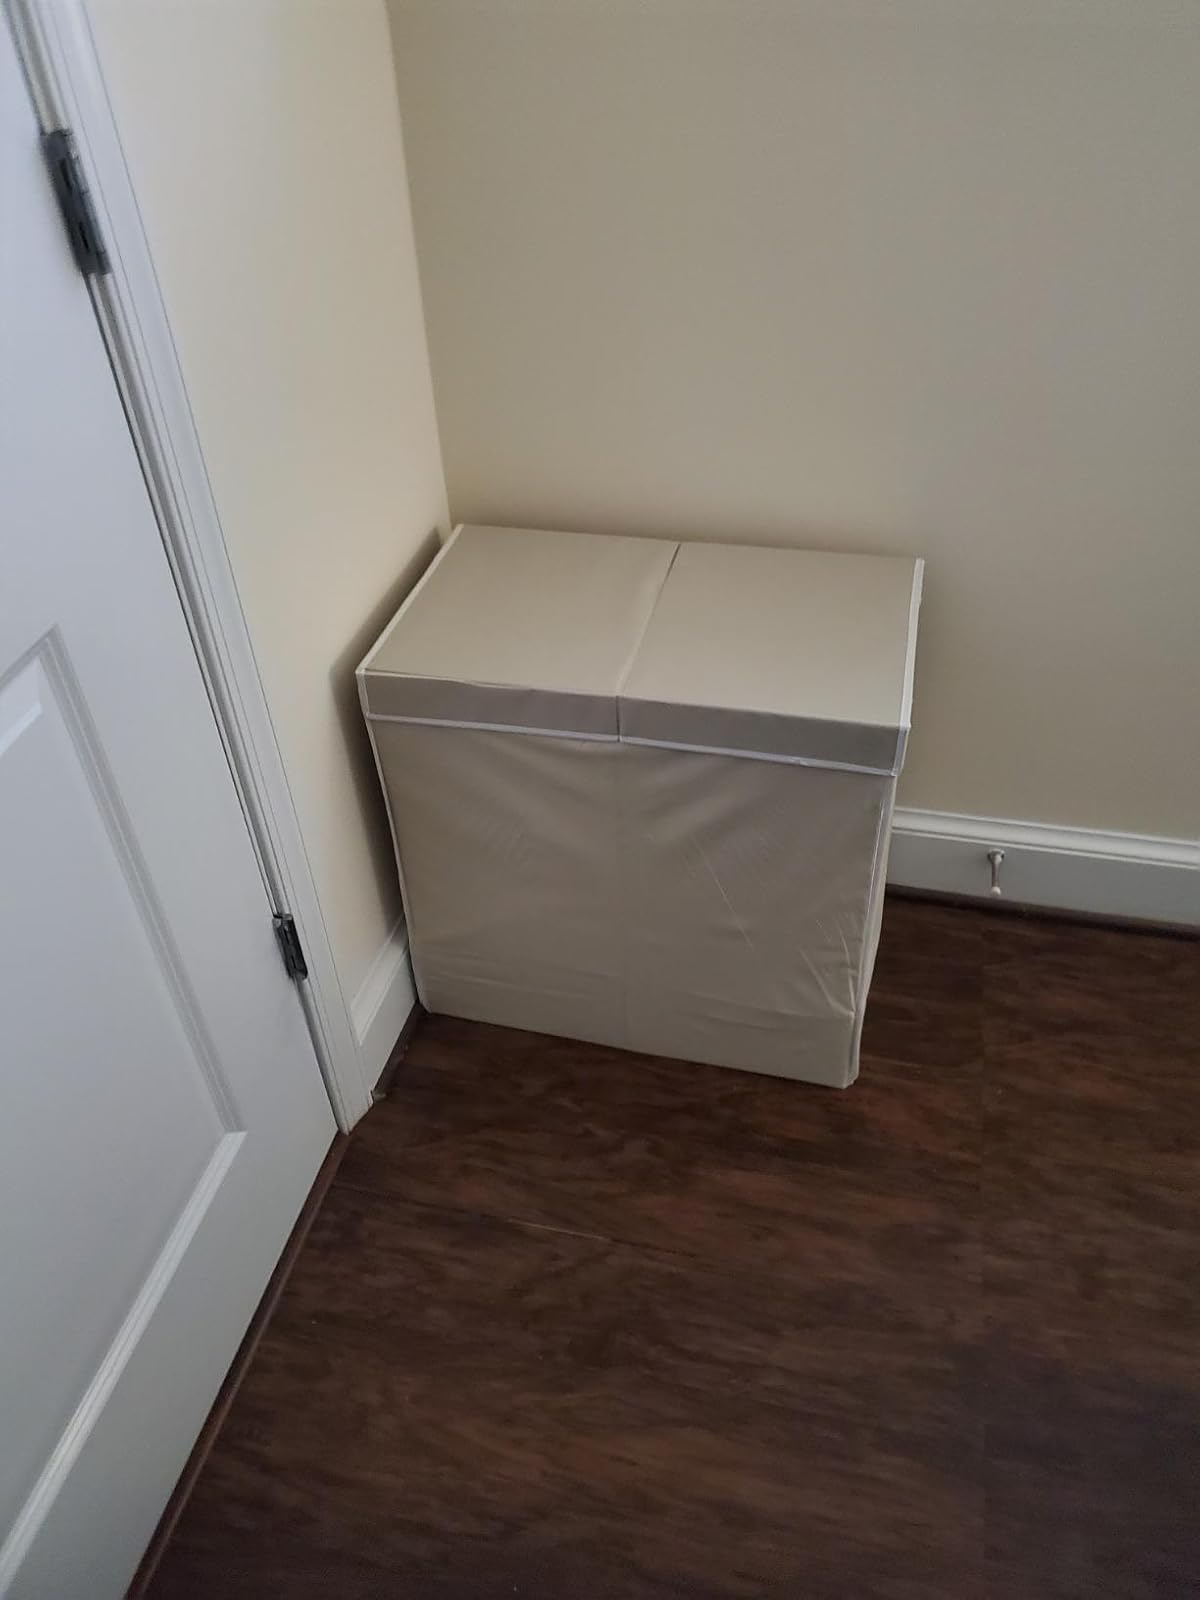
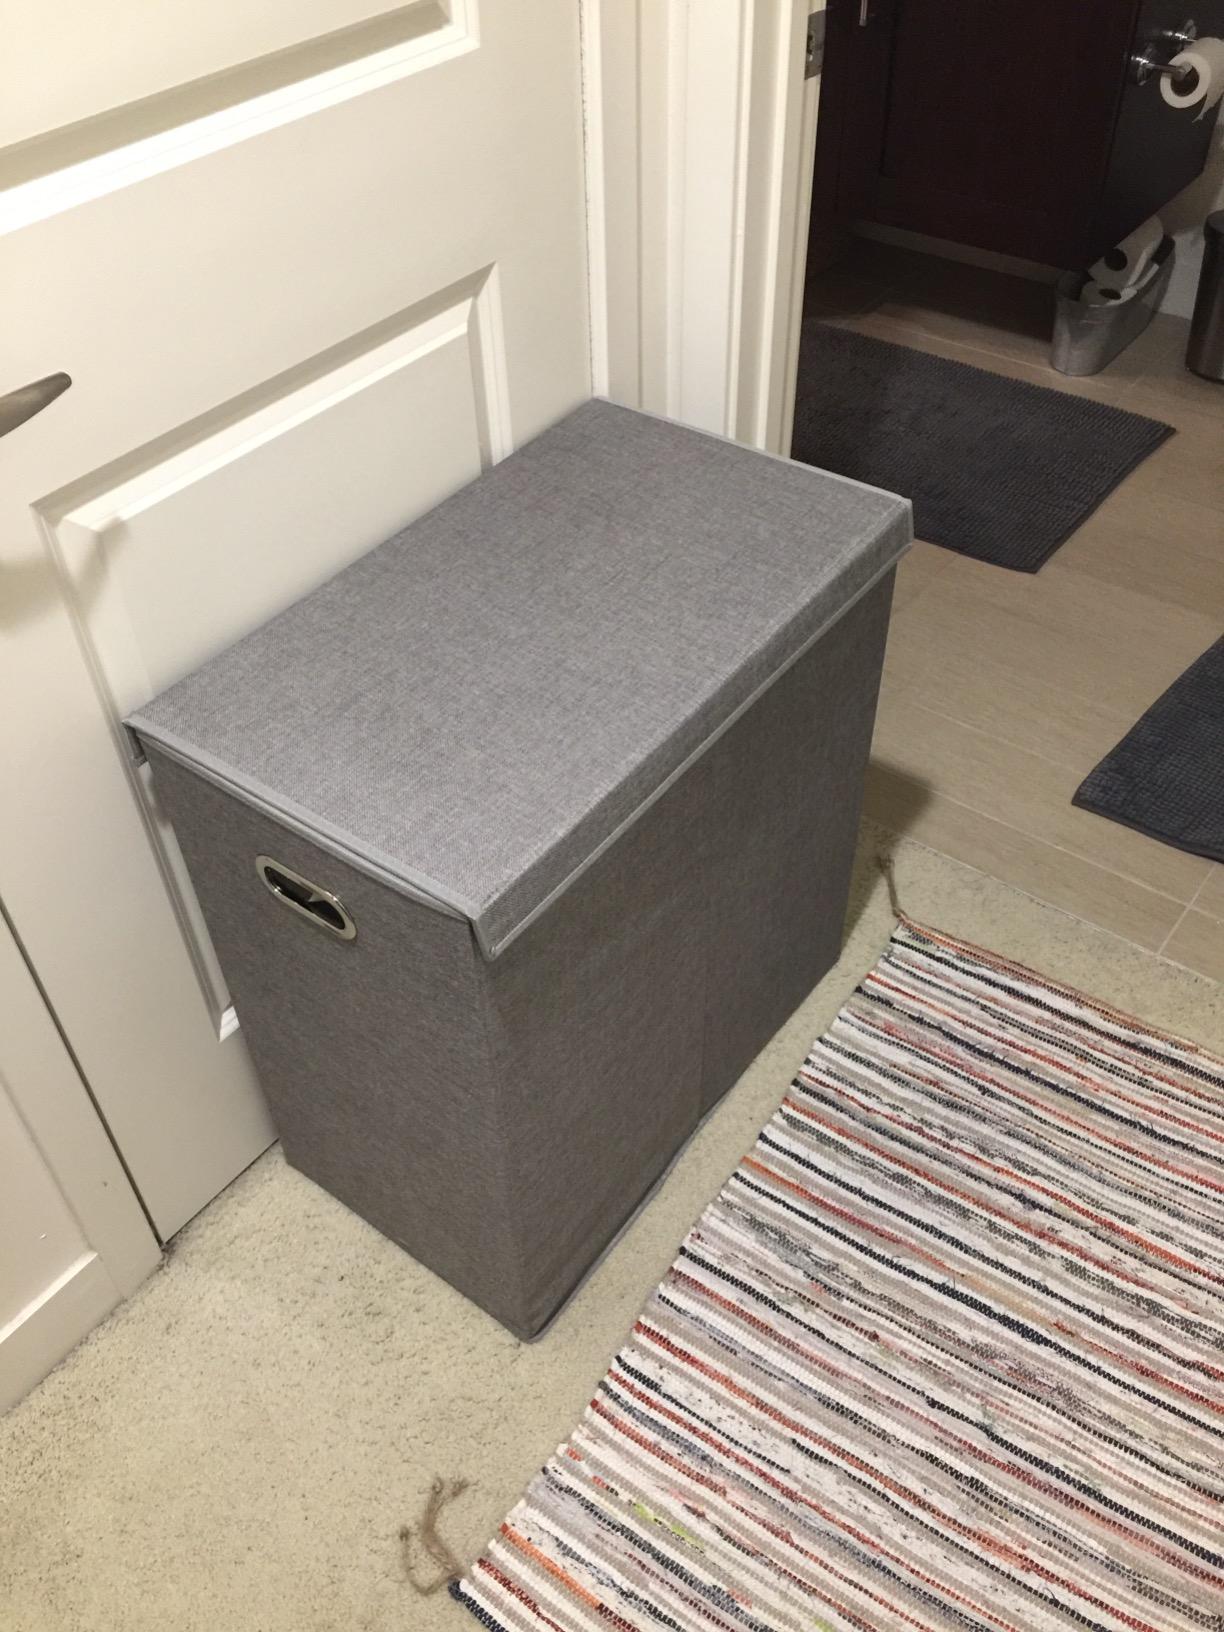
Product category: items_hamper
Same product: no